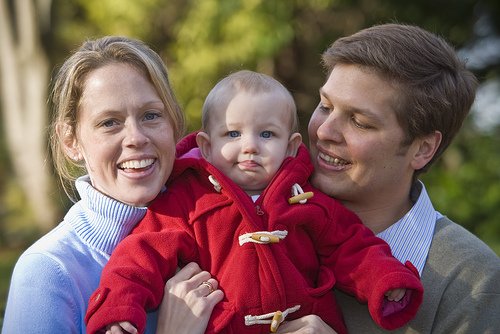
Label: not_food